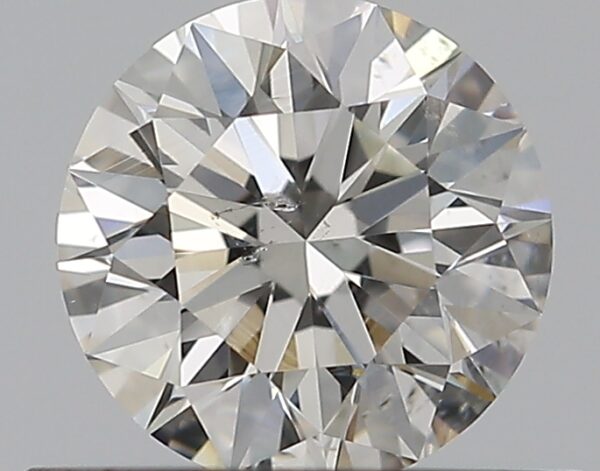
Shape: round
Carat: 0.52
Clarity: SI1
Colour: I
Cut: EX
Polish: EX
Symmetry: EX
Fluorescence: N
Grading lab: GIA
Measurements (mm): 5.14 x 5.16 x 3.22